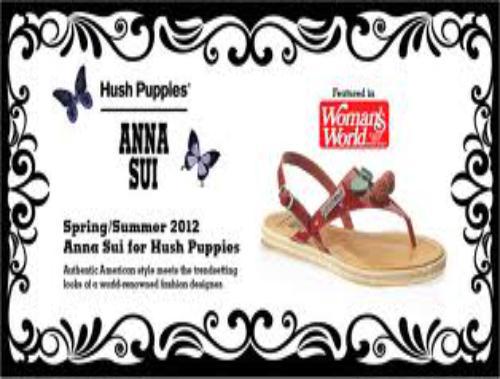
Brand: Anna Sui
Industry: Clothes